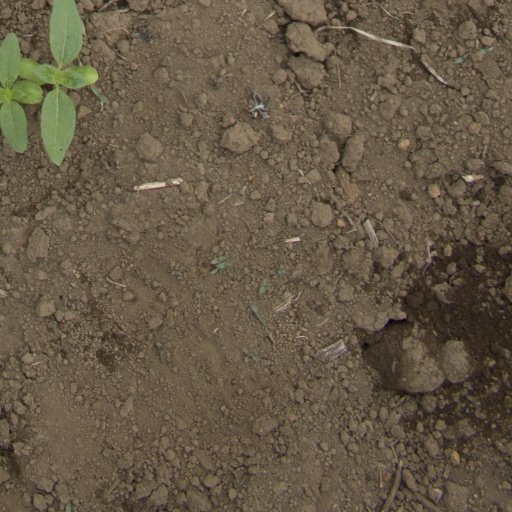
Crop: Jerusalem artichoke